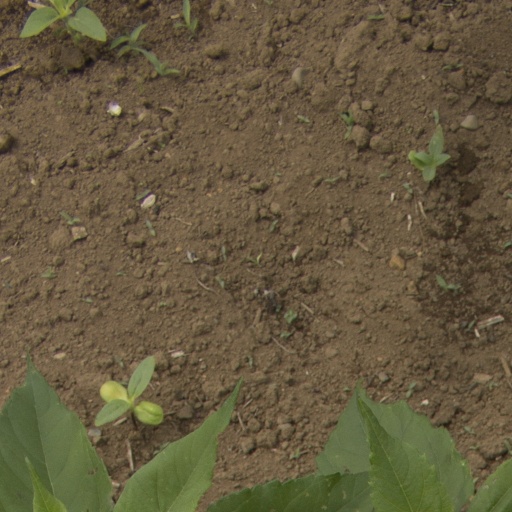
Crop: Jerusalem artichoke